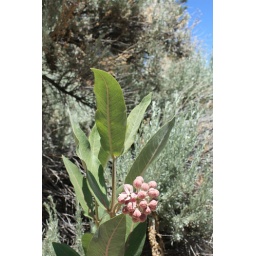
Another desert plant in flower